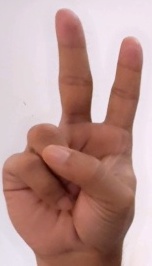
ASL sign: V